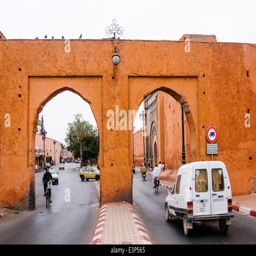
double arches over the road at the ramparts